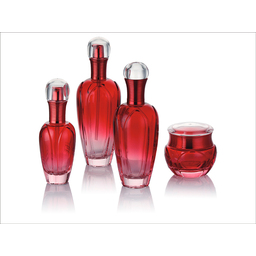
Label: glass